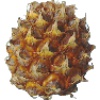
Label: pineapple_mini